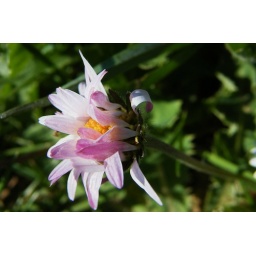
Leafless,hairy flower-stalk with a single flower-head yellow disc ringed by white rays often tipped red,...